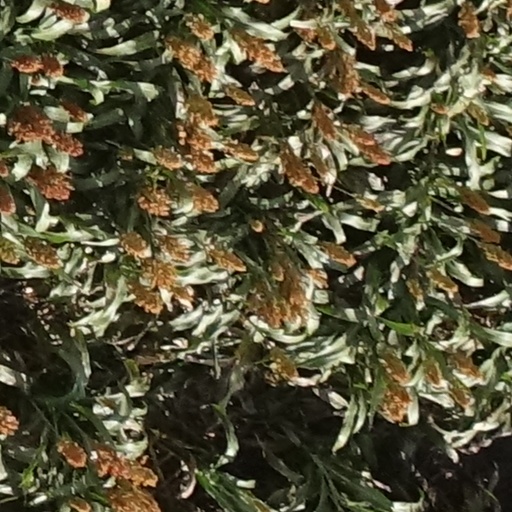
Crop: sorghum